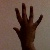
The image shows a hand gesture representing the number 5 in Indian Sign Language.